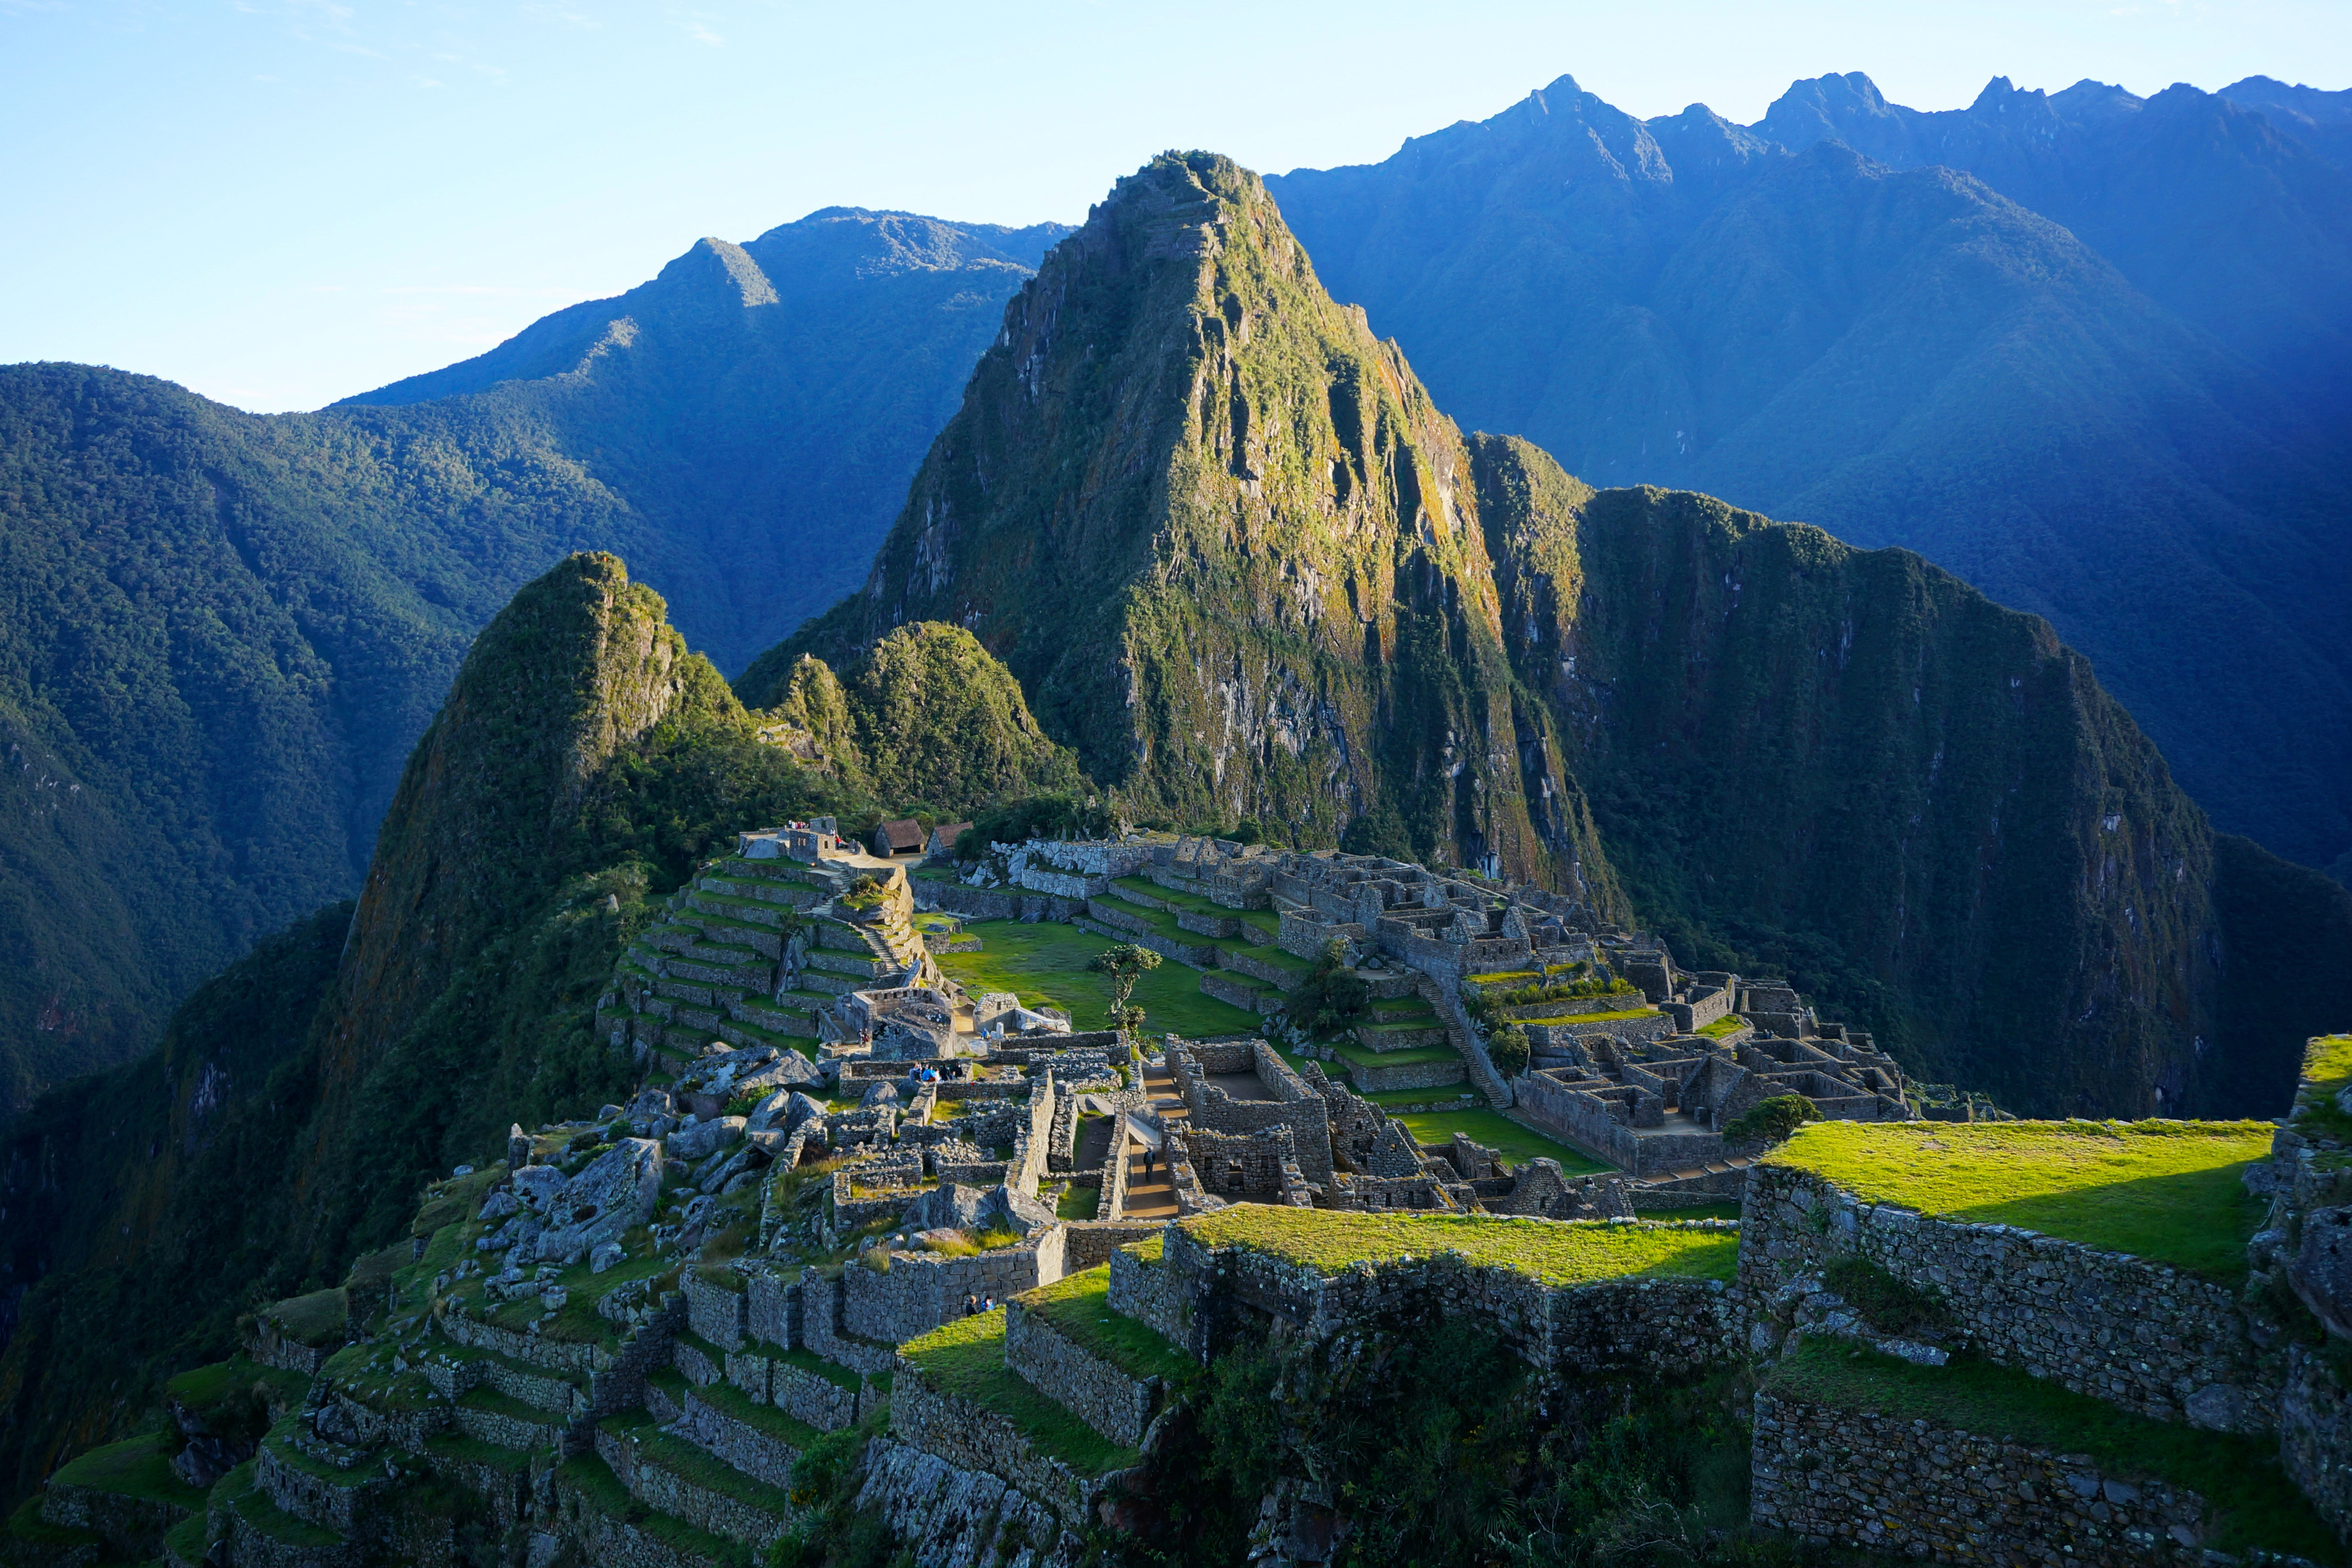
mountainous landforms, mountain, mountain range, landmark, nature, highland, hill station, natural landscape, ridge, sky, alps, hill, wilderness, mount scenery, summit, morning, massif, landscape, tourism, tourist attraction, valley, historic site, fell, national park, rock, terrain, geology, world, sunlight, wonders of the world, ar te, batholith, aerial photography, cloud, evening, unesco world heritage site, mountain pass, cliff, plateau, city, cirque